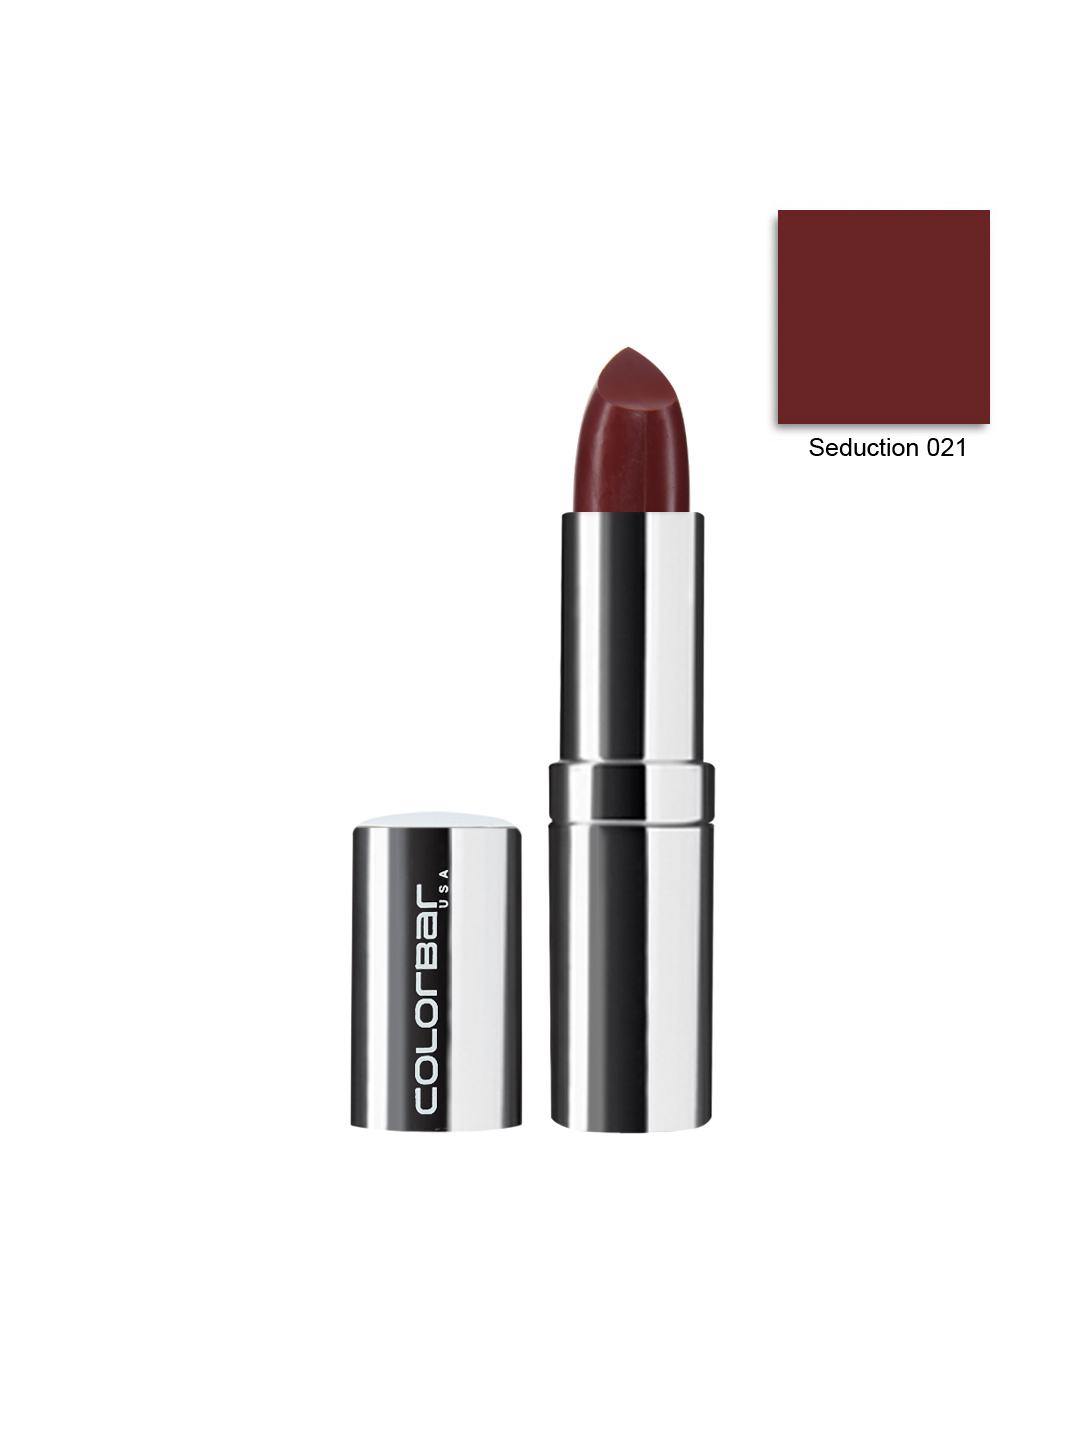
Colorbar Soft Touch Seduction Lipstick 021
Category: Personal Care / Lips / Lipstick
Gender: Women
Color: Brown
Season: Spring 2017
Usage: Casual